The Jewish Cemetery

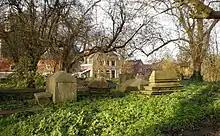
View of Beth Haim, some tombs that are depicted in the painting are visible.

Ruisdael's paintings depict tombs he would have observed when visiting Beth Hamin. (Michael Zell writes that "Ruisdael focuses on a corner of the cemetery, isolating four of the oldest, most unusual and most conspicuous Sephardi tombs" with "illegible pseudo-Hebraic inscriptions.") They marked the remains of the first Portuguese settlers in Amsterdam at the time, many of whom were from old families that had obtained wealth and noble titles before coming to Amsterdam. In the illuminated white marble tombstone, adorned with a large stone box and colorful cap, lie the remains of Elias (or Eliahu) Montalto. Dr. Montalto was physician to Maria de' Medici, and upon his death in 1616 his remains were brought to Ouderkerk for burial. Inscribed on the marble slab are Hebrew block letters. Montalto's first name is spelled out in an acrostic poem on the vertical rear plate.